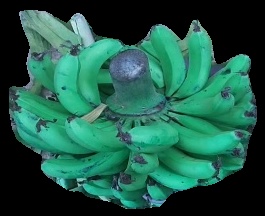
Variety: pachbale
Grade: grade3